Manhal Al Habbobi

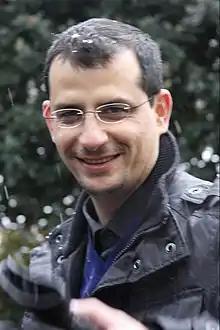
Habbobi in Italy, February 2010

Manhal Aziz Al-Habbobi (Arabic: ; born 5 September 1970) is an Iraqi architect and former Mayor of Baghdad. Recognised for his deeply philosophical approach to architecture, his style is said to promote a contemporary vision of Mesopotamian heritage. In September 2020, he was appointed Mayor of Baghdad, where he served the city until his resignation in late October the same year. During that time, it was announced that he was independent from any specific political party.